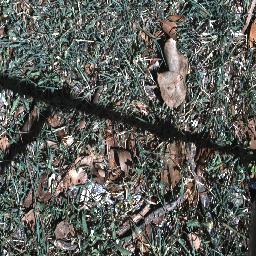
Label: negative